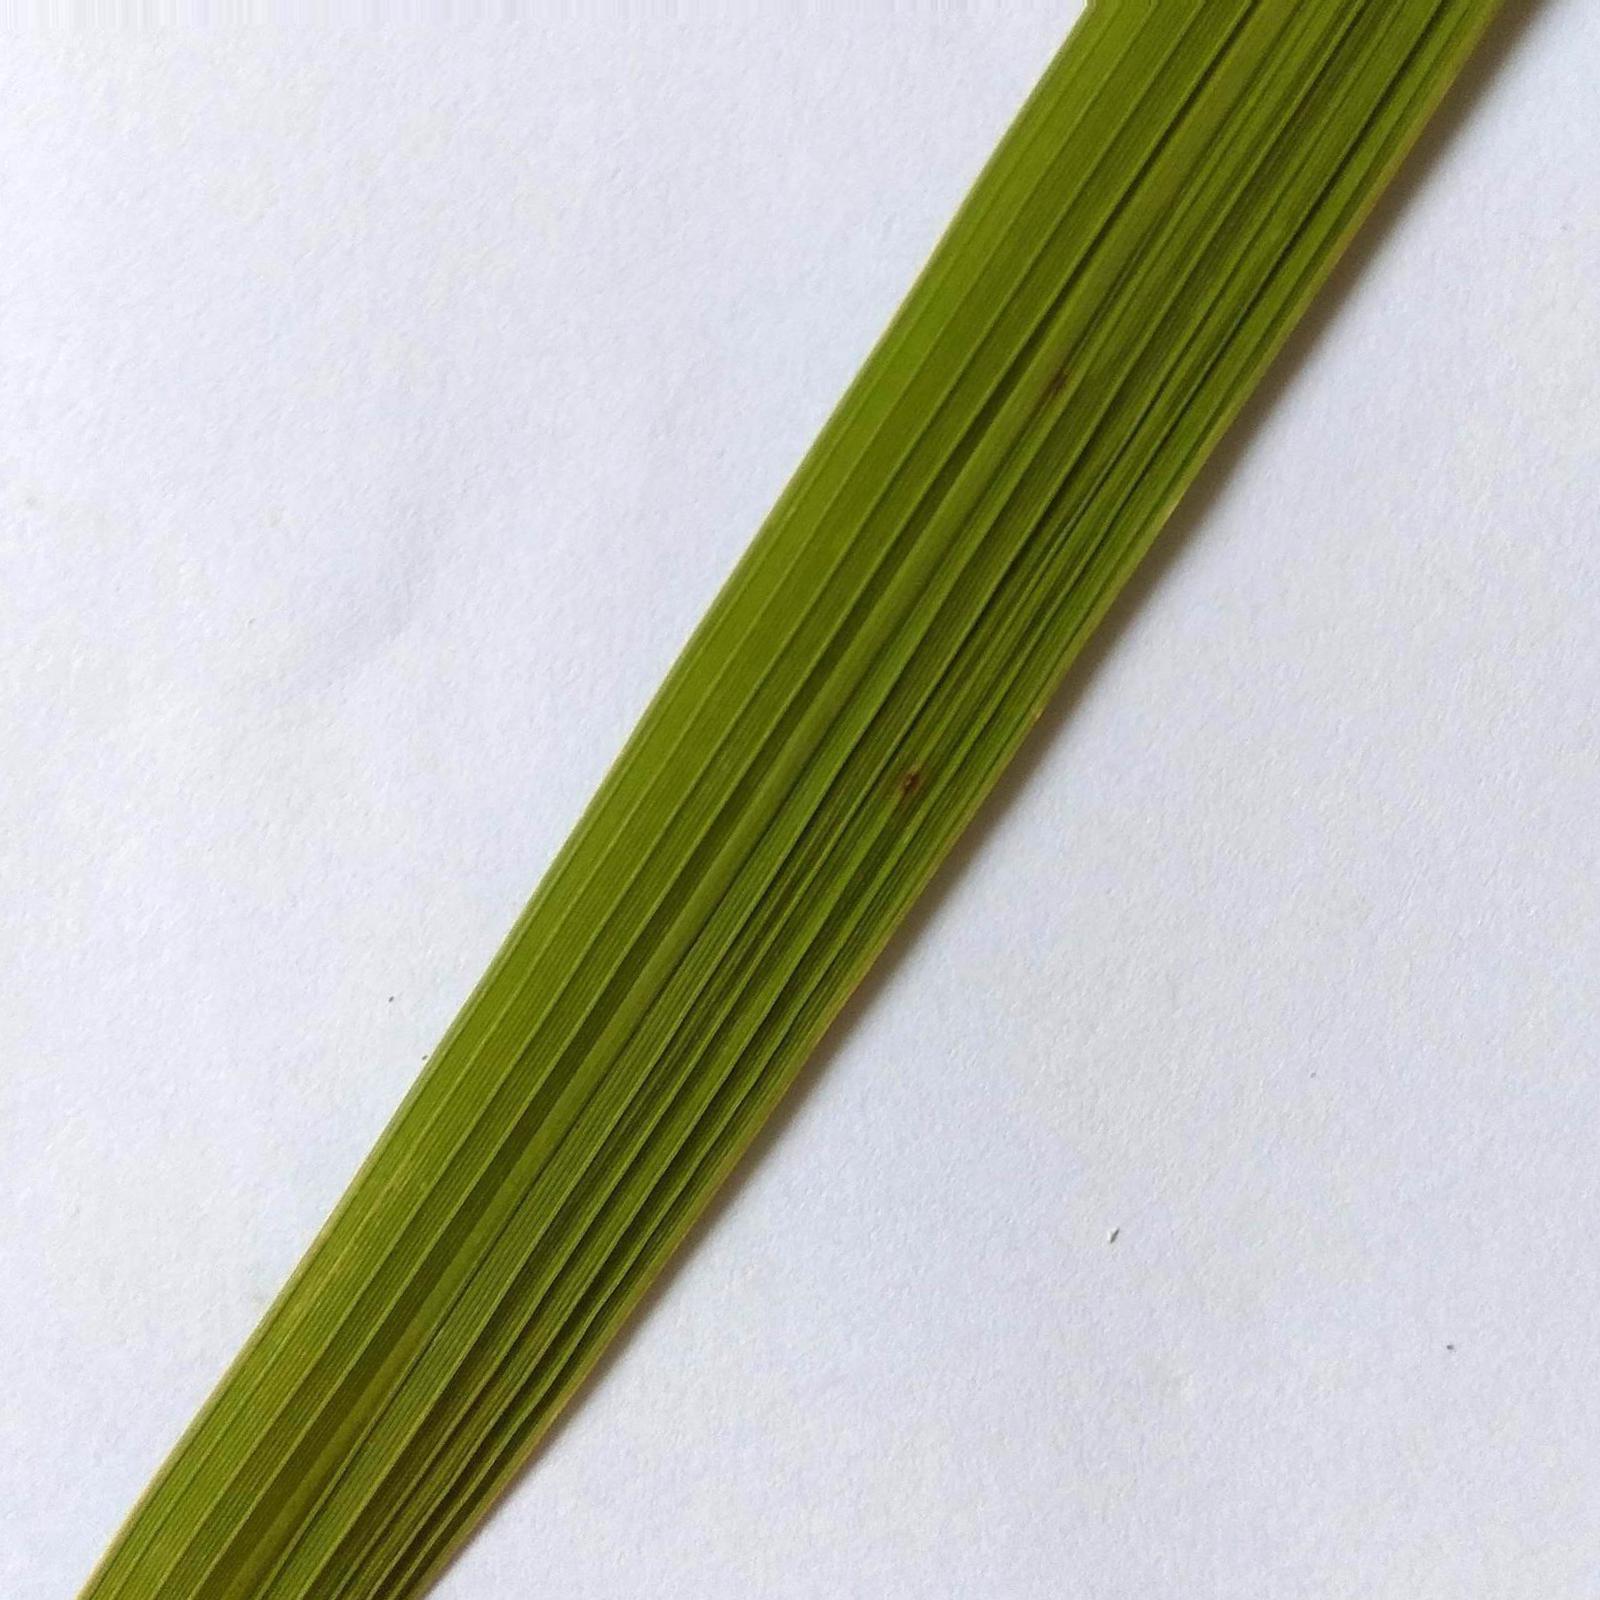
Nhãn: Healthy